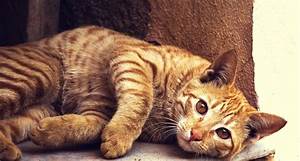
Label: cat